Horand von Grafrath

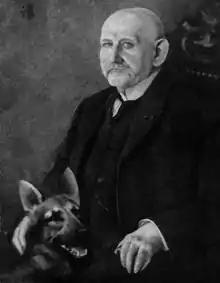
Max von Stephanitz and Horand von Grafrath,

Throughout history, dogs have been kept for the purpose of working on a specific task, and one of the most common tasks was herding sheep. Through selective breeding, dogs were bred to increase the traits that were beneficial for performing their specific task, which led to the species becoming one of the most diverse to ever exist. European breeders paid little attention to the dog's appearance until the late 16th century, when people in aristocracy began keeping them as pets. By the Victorian age of the 19th century, pet dogs had become commonplace in addition to working dogs, and dog shows and competitions had become popular events.